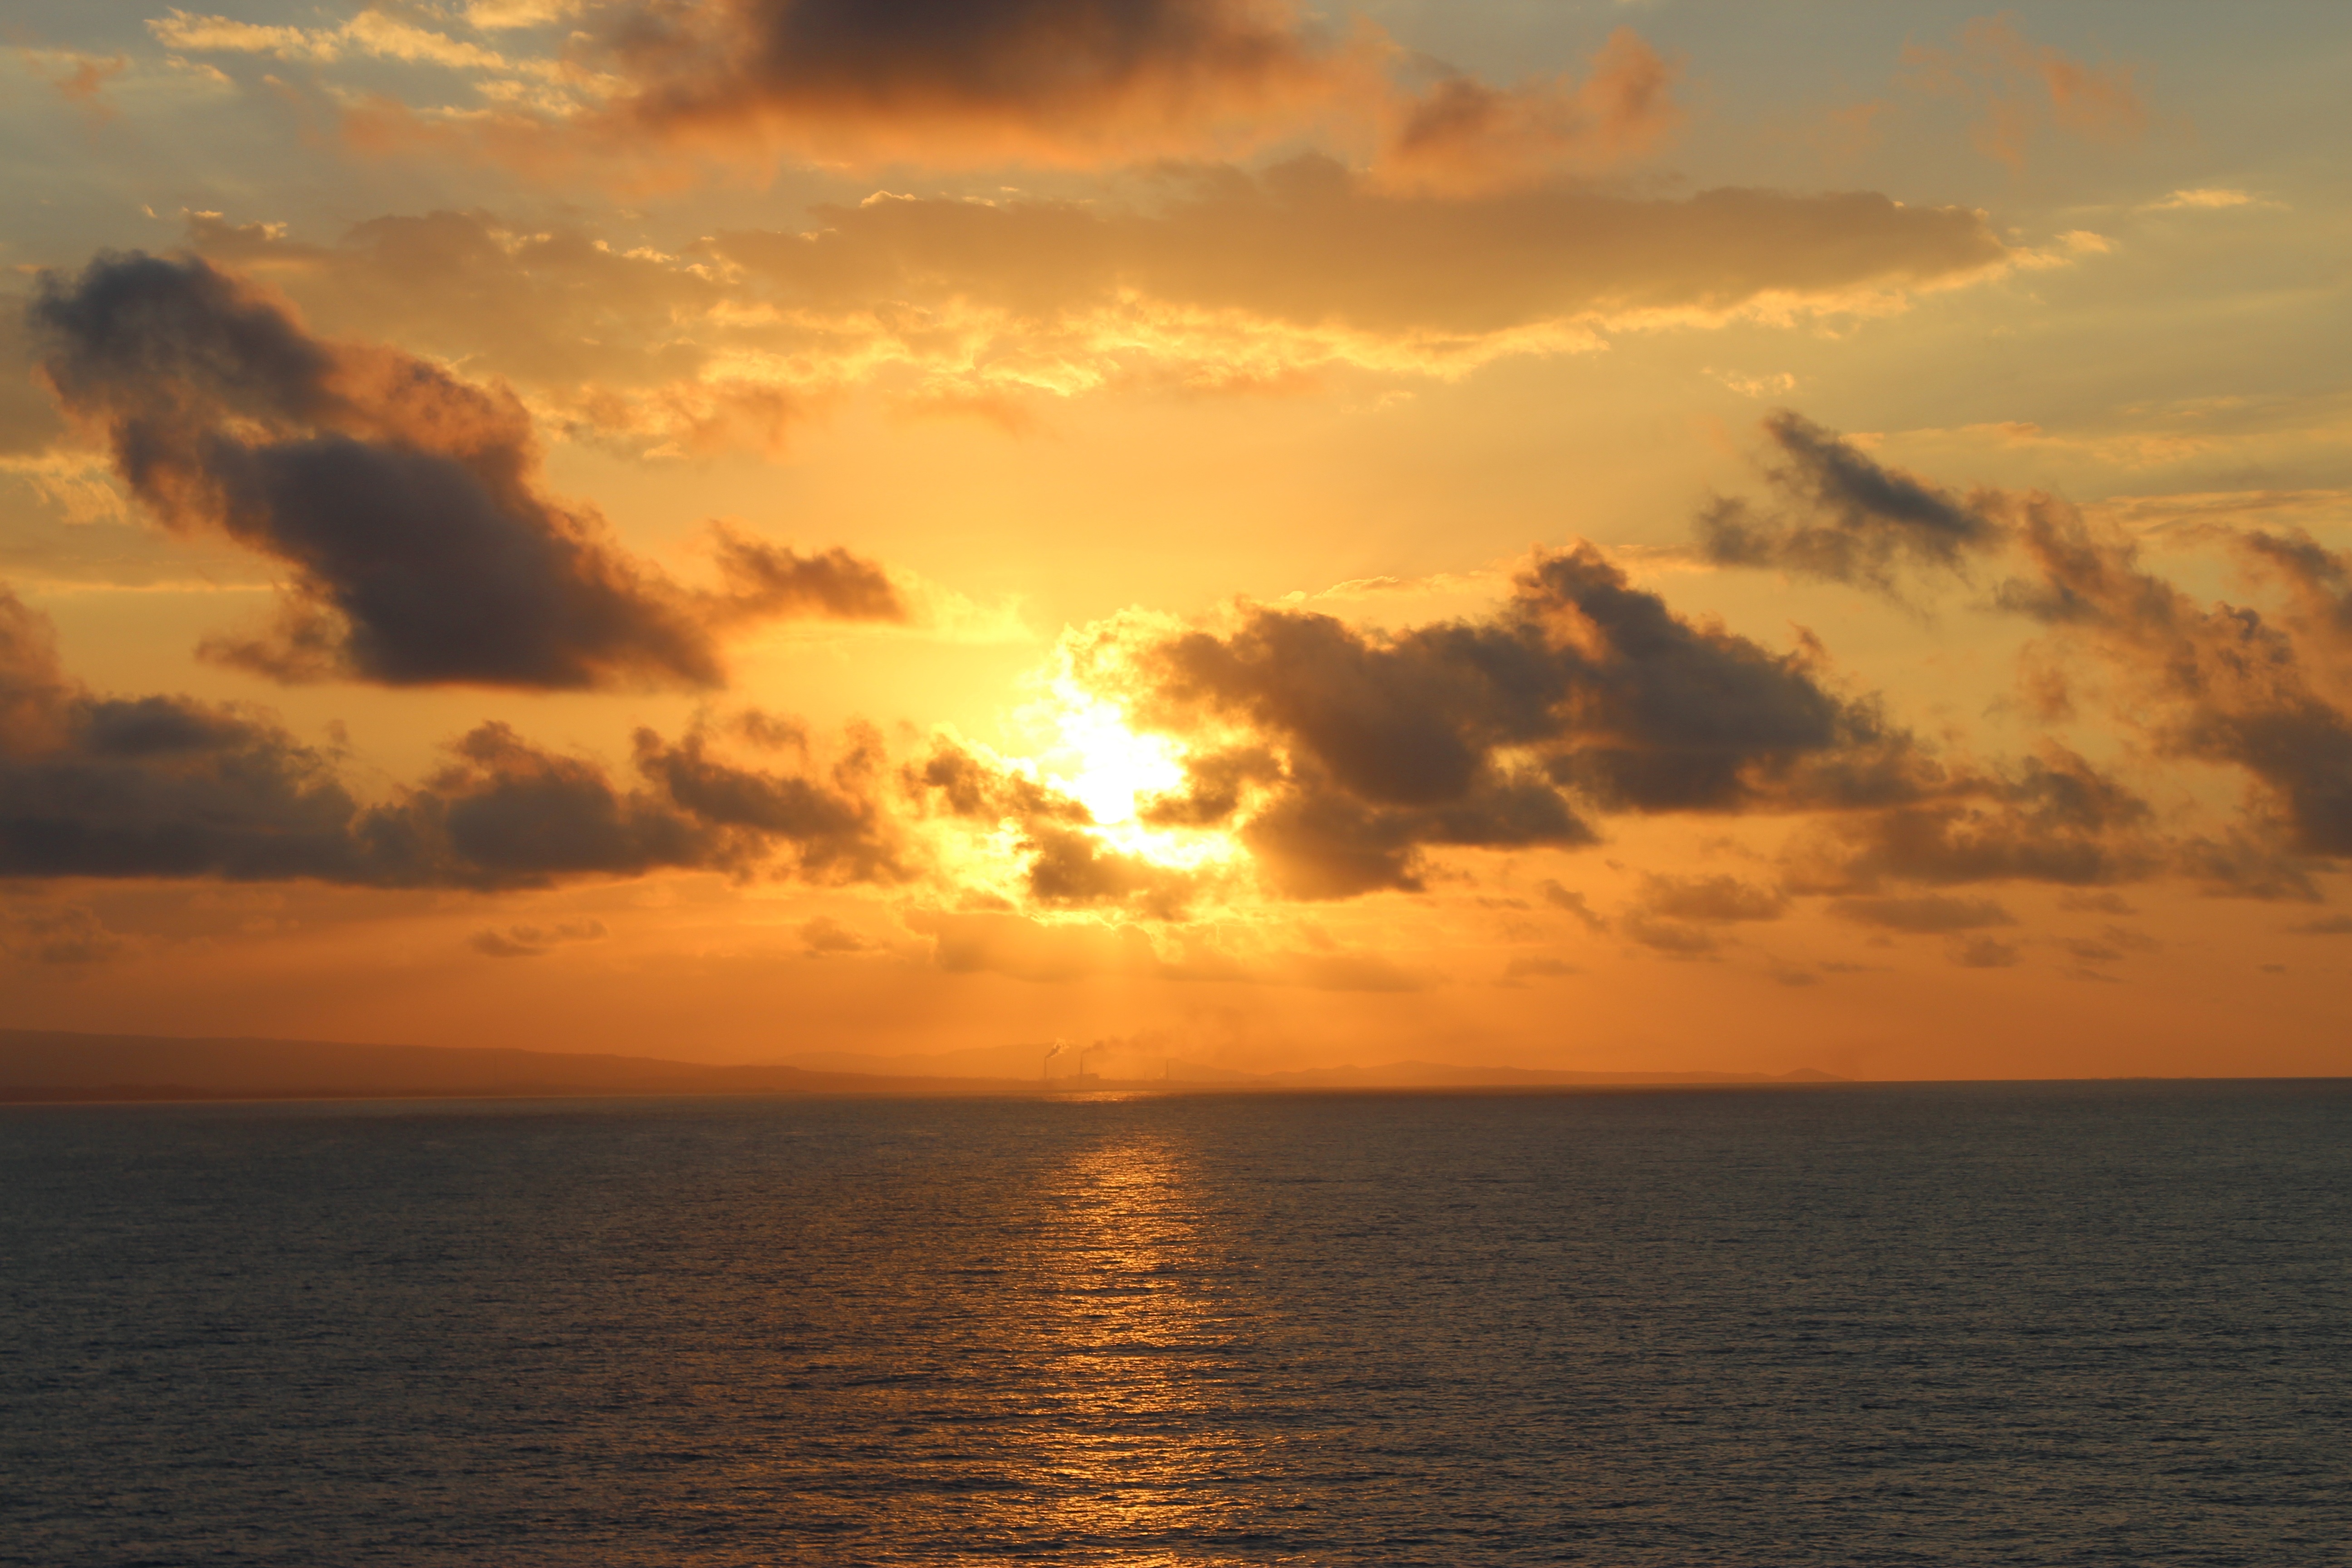
beach, sea, coast, ocean, horizon, cloud, sky, sun, sunrise, sunset, sunlight, morning, dawn, dusk, evening, romantic, florida, afterglow, so, solar energy, wind wave, red sky at morning